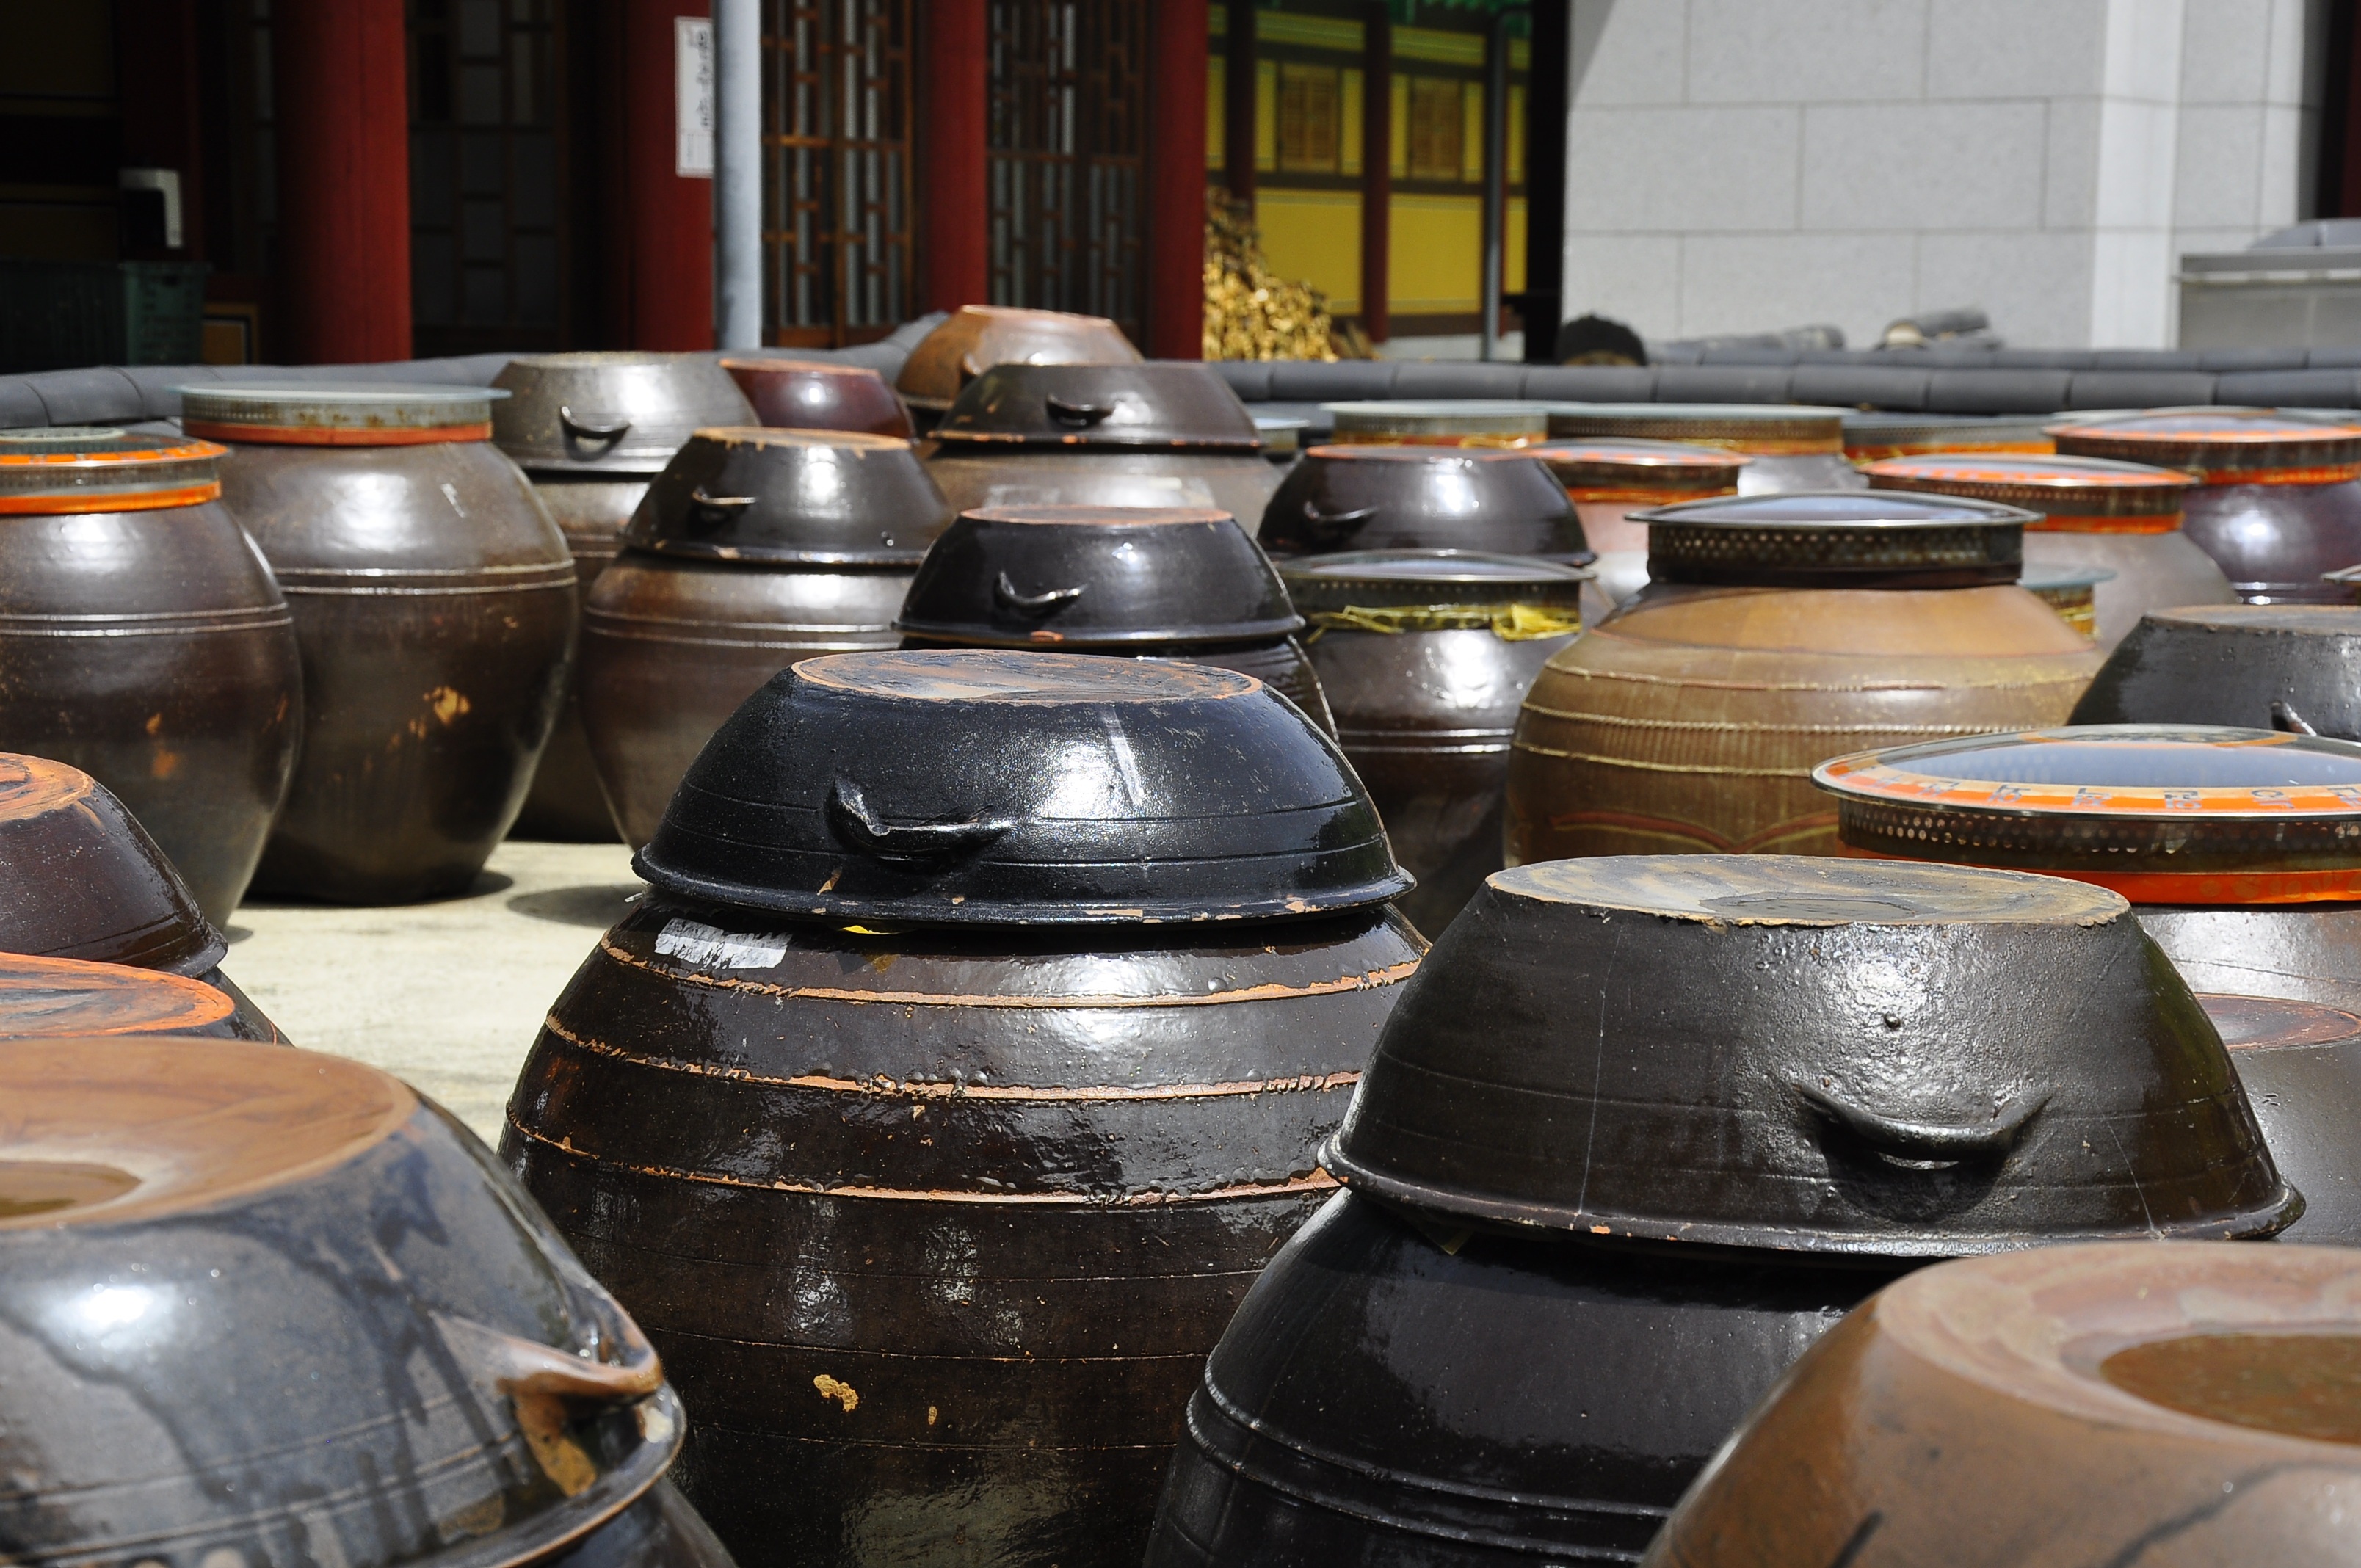
dish, meal, food, cuisine, pots, south korea, man made object, kimchie